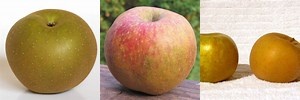
Label: apple